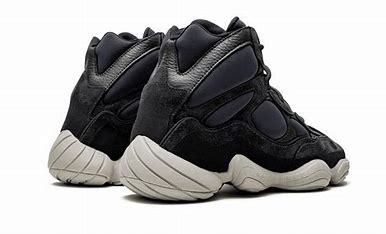
Brand: Adidas
Model: Yeezy 500